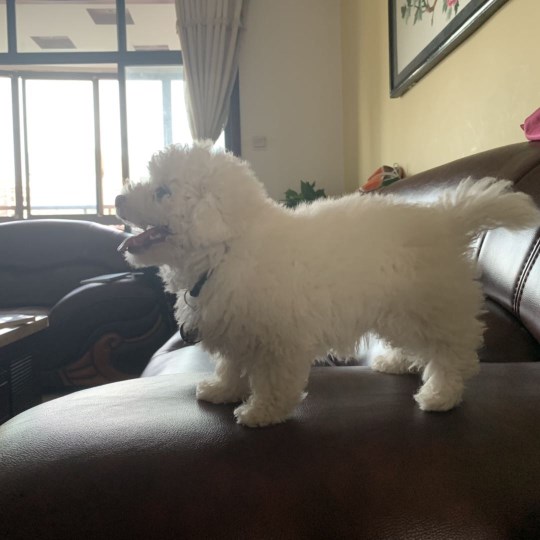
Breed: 3083-n000117-Bichon_Frise